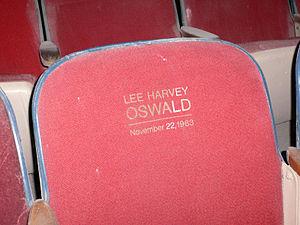
Le Texas Theatre est une salle de cinéma située à Dallas.